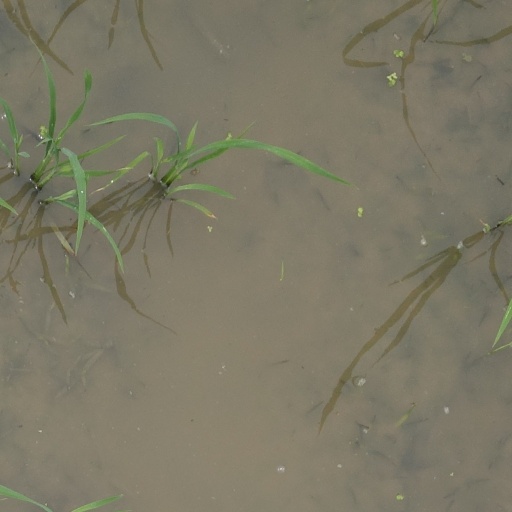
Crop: rice